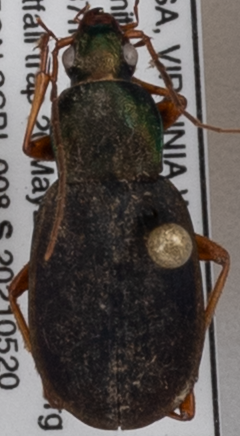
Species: Chlaenius aestivus
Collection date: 2021-05-20
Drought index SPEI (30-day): -1.01
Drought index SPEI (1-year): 0.17
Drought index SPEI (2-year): -0.24